Istanbul bid for the 2020 Summer Olympics

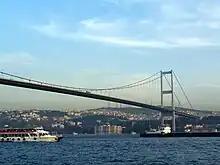
The Intercontinental Istanbul Eurasia Marathon crosses the Bosphorus Bridge from Asia to Europe.

Turkey has yet to host an Olympic Games. Istanbul has made four previous bids for the Summer Games. The city was a candidate for the 2000 Games which were awarded to Sydney. It bid again for 2004, which were held in Athens, but failed to become a candidate city. It became a candidate for 2008 but lost to Beijing. The Turkish city's most recent bid was for the 2012 Games but it failed to become a candidate. London was awarded the 2012 Games.